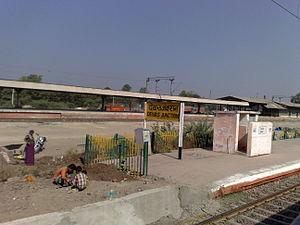
Dewas et une ville indienne située dans le district de Dewas dans l'État du Madhya Pradesh. En 2001, sa population était de 289 438 habitants.